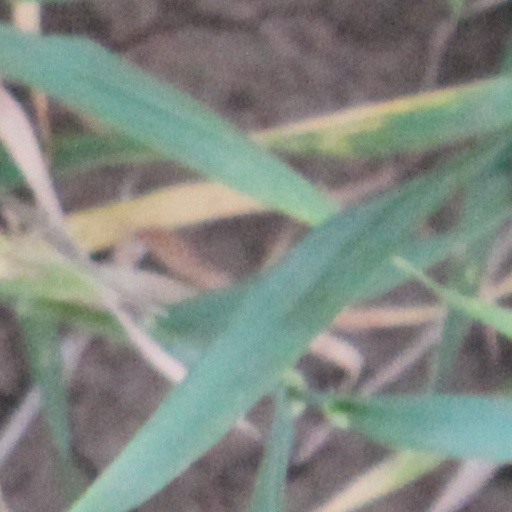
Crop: wheat